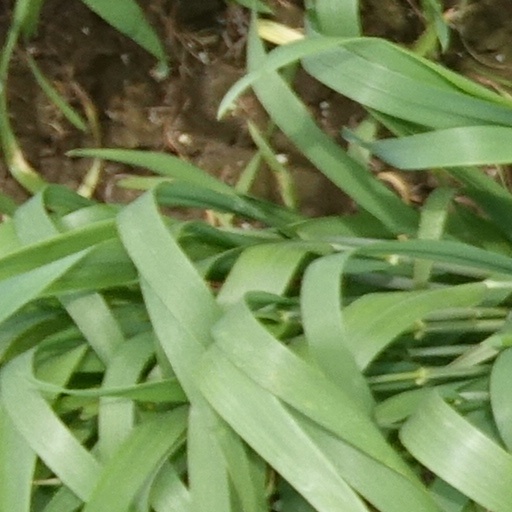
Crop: wheat